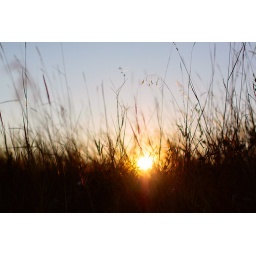
sunset over a field of grass